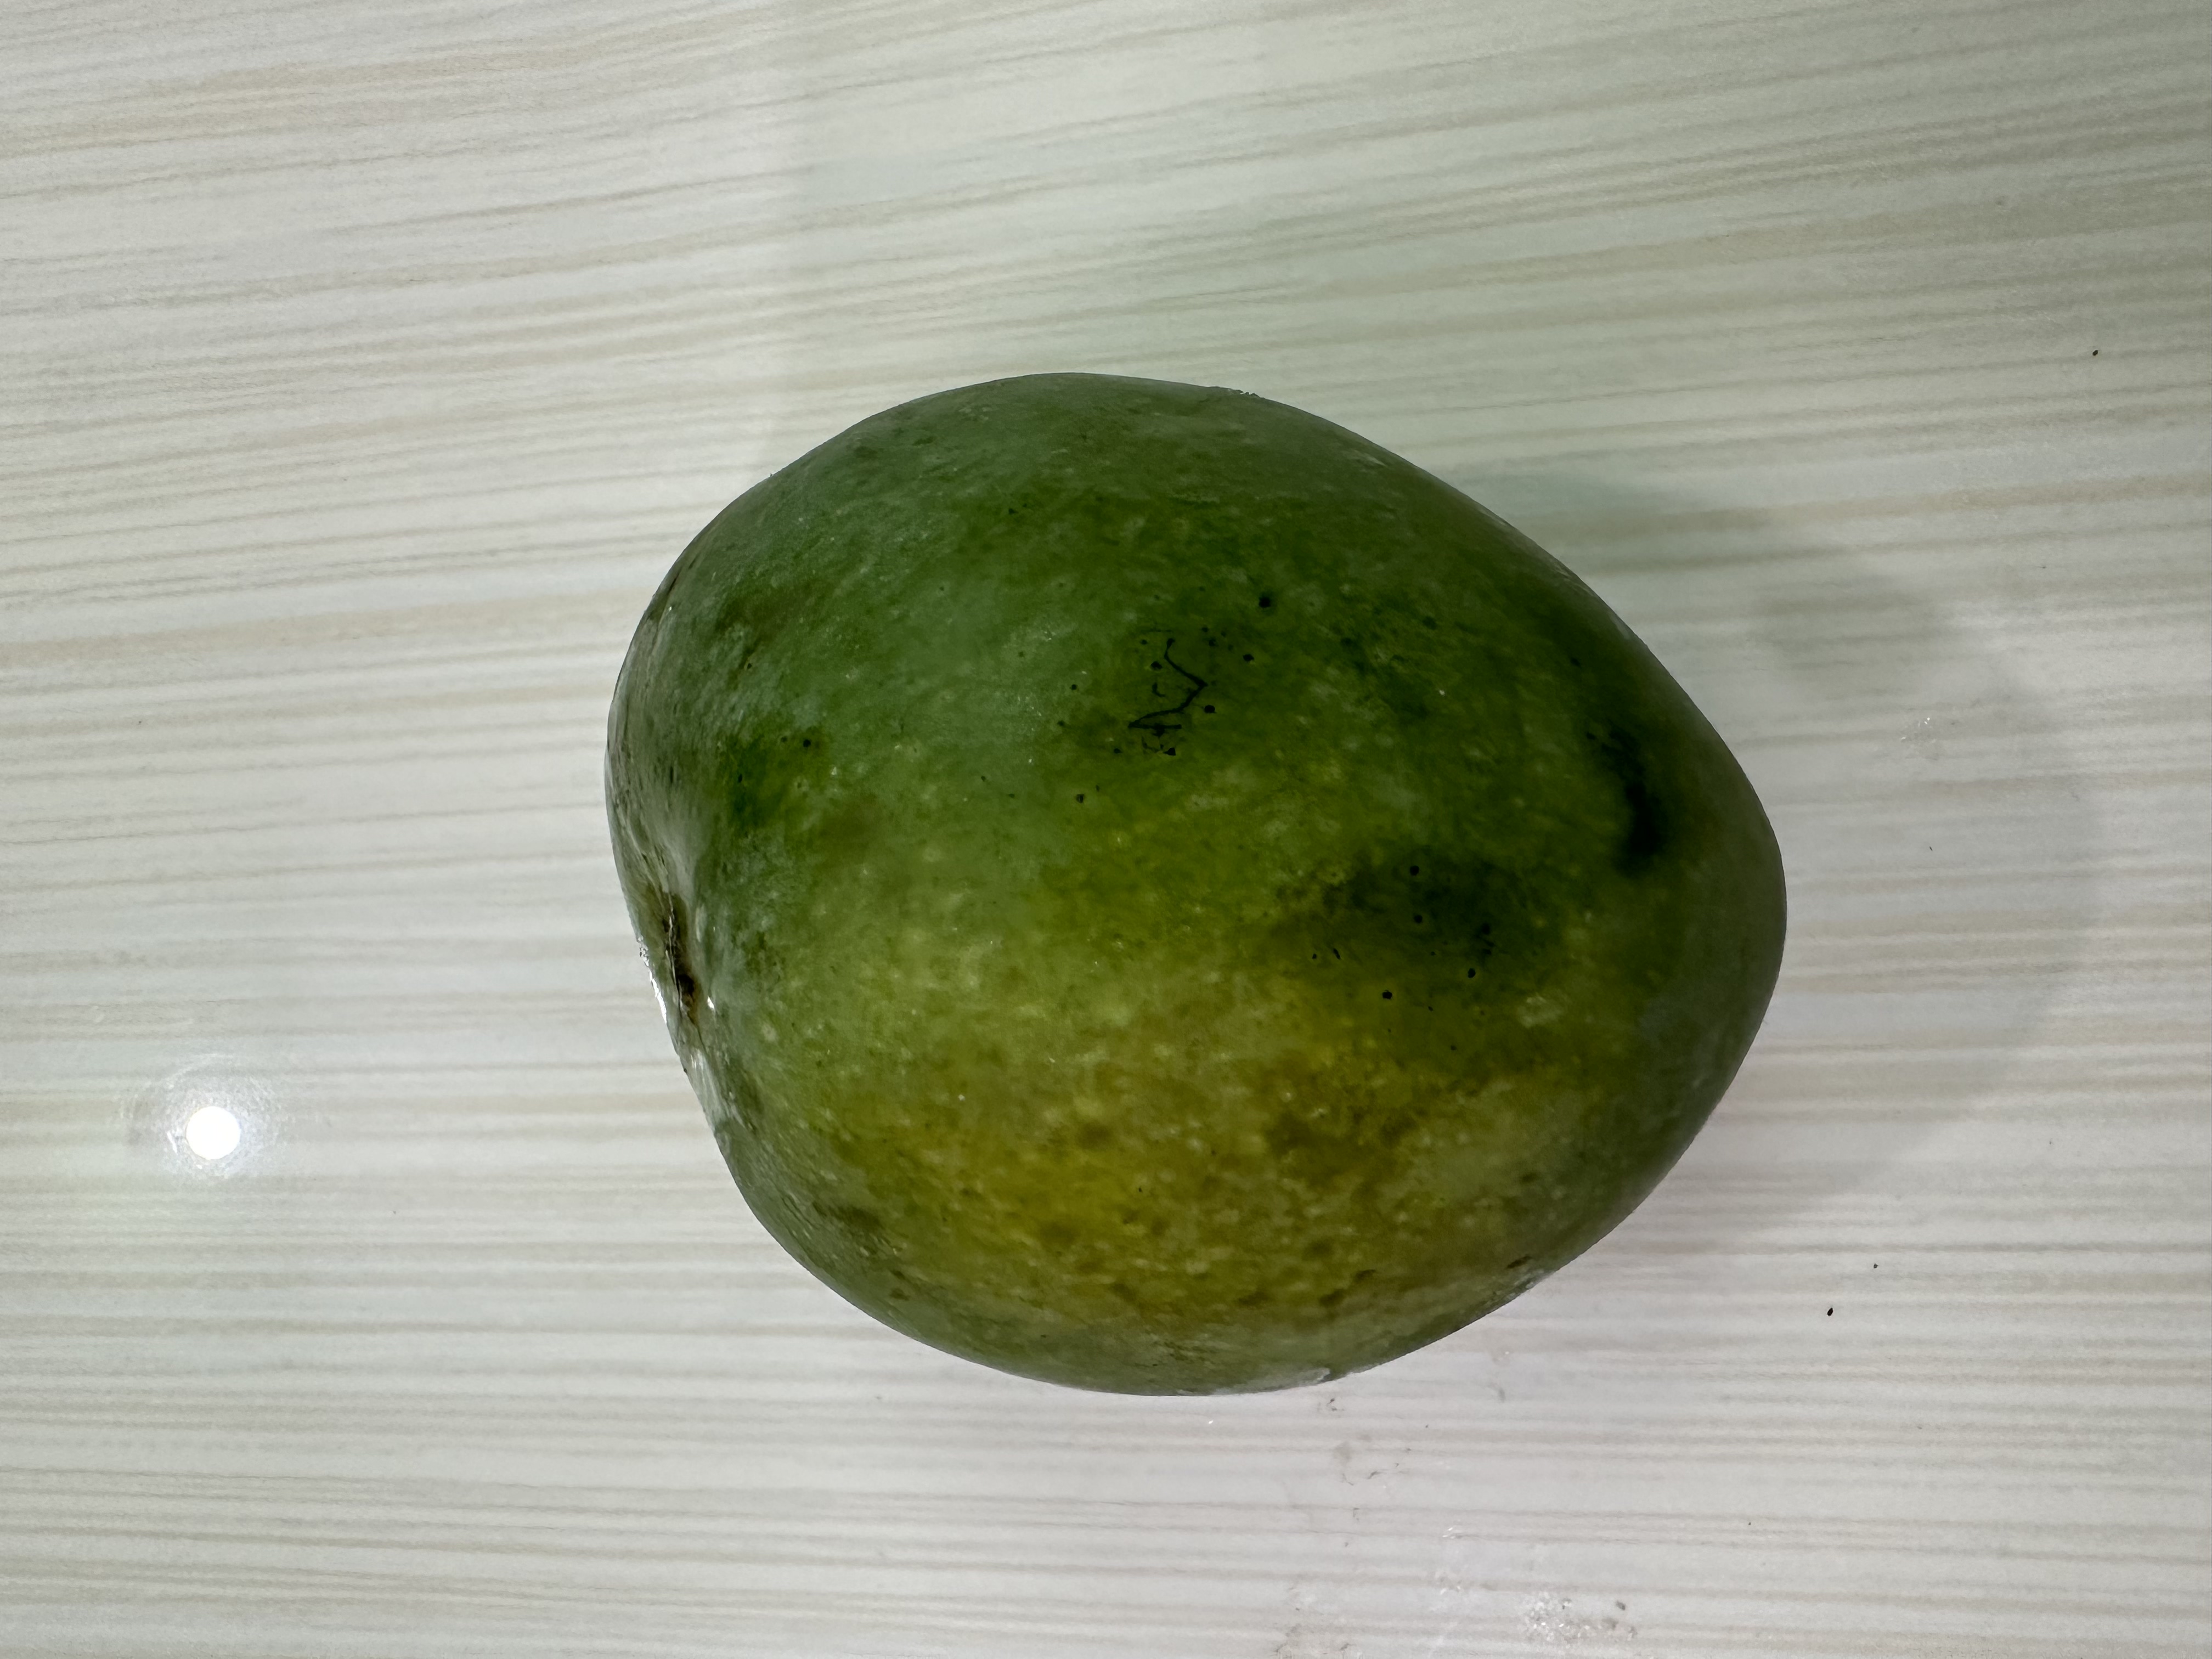
Mango variety: Harivanga